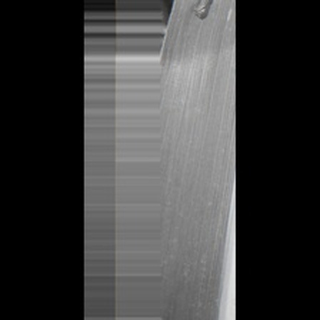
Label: healthy_sugarcane